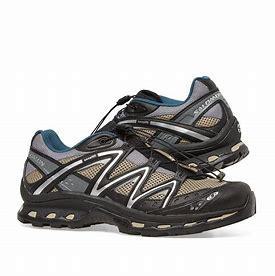
Brand: Salomon
Model: XT